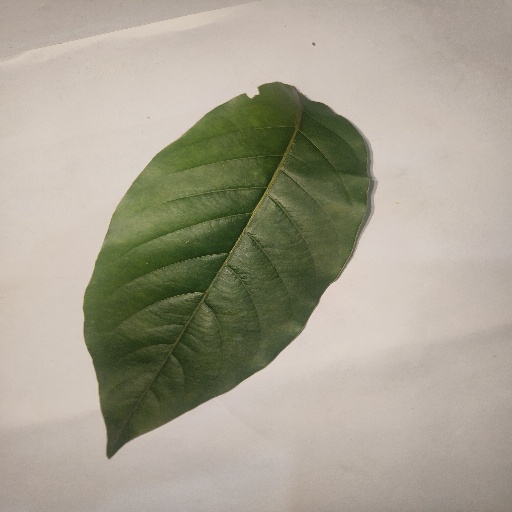
Species: HariTaki
Leaf condition: Healthy Leaf